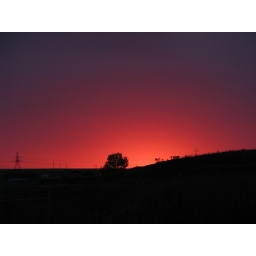
A beautiful pink sky in the valley in Estevan Saskatchewan